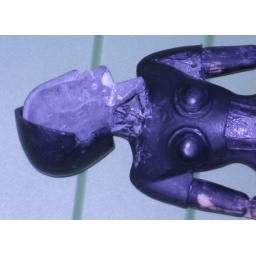
helmet ground around face